Víctor García de la Concha

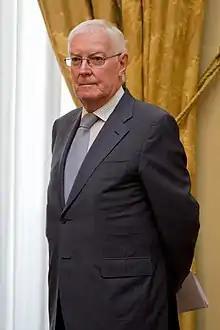
García de la Concha in 2014

Víctor García de la Concha (born 2 January 1934, Villaviciosa, Asturias) is a Spanish philologist. He is a past director of the Cervantes Institute and a past director of the Royal Spanish Academy. He served three four-year terms in that position, from 1998 to 2010. Directors usually serve no more than two terms.